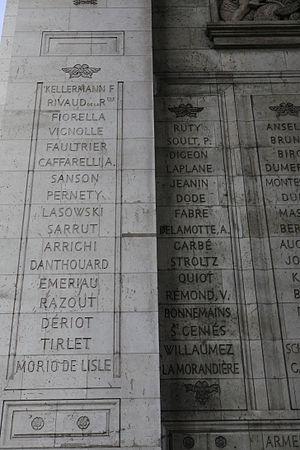
François Faultrier de l'Orme est un général de la Révolution française et du Premier Empire.
Auguste Étienne Marie Gourlez, baron de Lamotte, né le 5 avril 1772 à Paris et mort le 8 mai 1836 à Paris, est un général français de la Révolution et de l’Empire.
Annet Morio de l'Isle, né le 3 janvier 1779 à Chantelle, mort le 22 février 1828 à Vanves, est un général français de l'Empire.
Jacques-Thomas Sarrut est un général français de la Révolution et de l’Empire, né le 16 août 1765 à Canté et mort le 26 juin 1813, des suites des blessures reçues le 21 juin à la bataille de Vitoria.
Louis-Nicolas, comte de Razout, né le 8 mars 1772 à Paris et mort le 10 janvier 1820 à Metz, est un général français de la Révolution et de l’Empire.
Marie François Auguste, comte Caffarelli du Falga, né le 7 octobre 1766 au château du Falga et mort le 23 janvier 1849 au château de Leschelle dans l'Aisne, est un général et homme politique français de la Révolution et de l’Empire.
Jean Grégoire Barthélemy Rouger de Laplane, né le 13 octobre 1766 à Mourvilles-Hautes en Haute-Garonne et mort le 16 juin 1837 dans cette même ville, est un général français de la Révolution et de l’Empire.
Victor Urbain Rémond, né le 15 juillet 1773 à Domfront, mort le 23 décembre 1859 au château d’Alincourt à Parnes, est un général et homme politique français de la Révolution et de l’Empire.
Charles-Étienne-François, comte Ruty, né le 4 novembre 1774 à Besançon et mort le 24 avril 1828 à Paris, était lieutenant-général d’artillerie, Conseiller d'État et pair de France.
Maxime Julien Émeriau de Beauverger, né à Carhaix, en France, le 20 octobre 1762, mort à Toulon le 2 février 1845, est un officier de marine qui, ayant commencé comme mousse dans la Marine royale française a fait une brillante carrière qui l'a mené, sous la Révolution, puis sous l'Empire, au grade d'amiral et à la Pairie de France. Son père, un petit noble breton était receveur des devoirs de campagne au département de Carhaix et sa mère, Suzanne Pourcelet, était la fille d'un maire de Carhaix et la sœur d'un bailli du Roi et subdélégué de l'Intendance de la Province.
Joseph Marie de Pernety, né le 19 mai 1766 à Lyon et mort le 29 avril 1856 à Paris, est un général français de la Révolution et de l’Empire.
Etienne-François Rocbert de Lamorendière-Ducoudray, né le 13 décembre 1760 à Saint-Martin-de-Ré et mort le 2 janvier 1837 à Bordeaux, est un général français de la Révolution et de l’Empire.